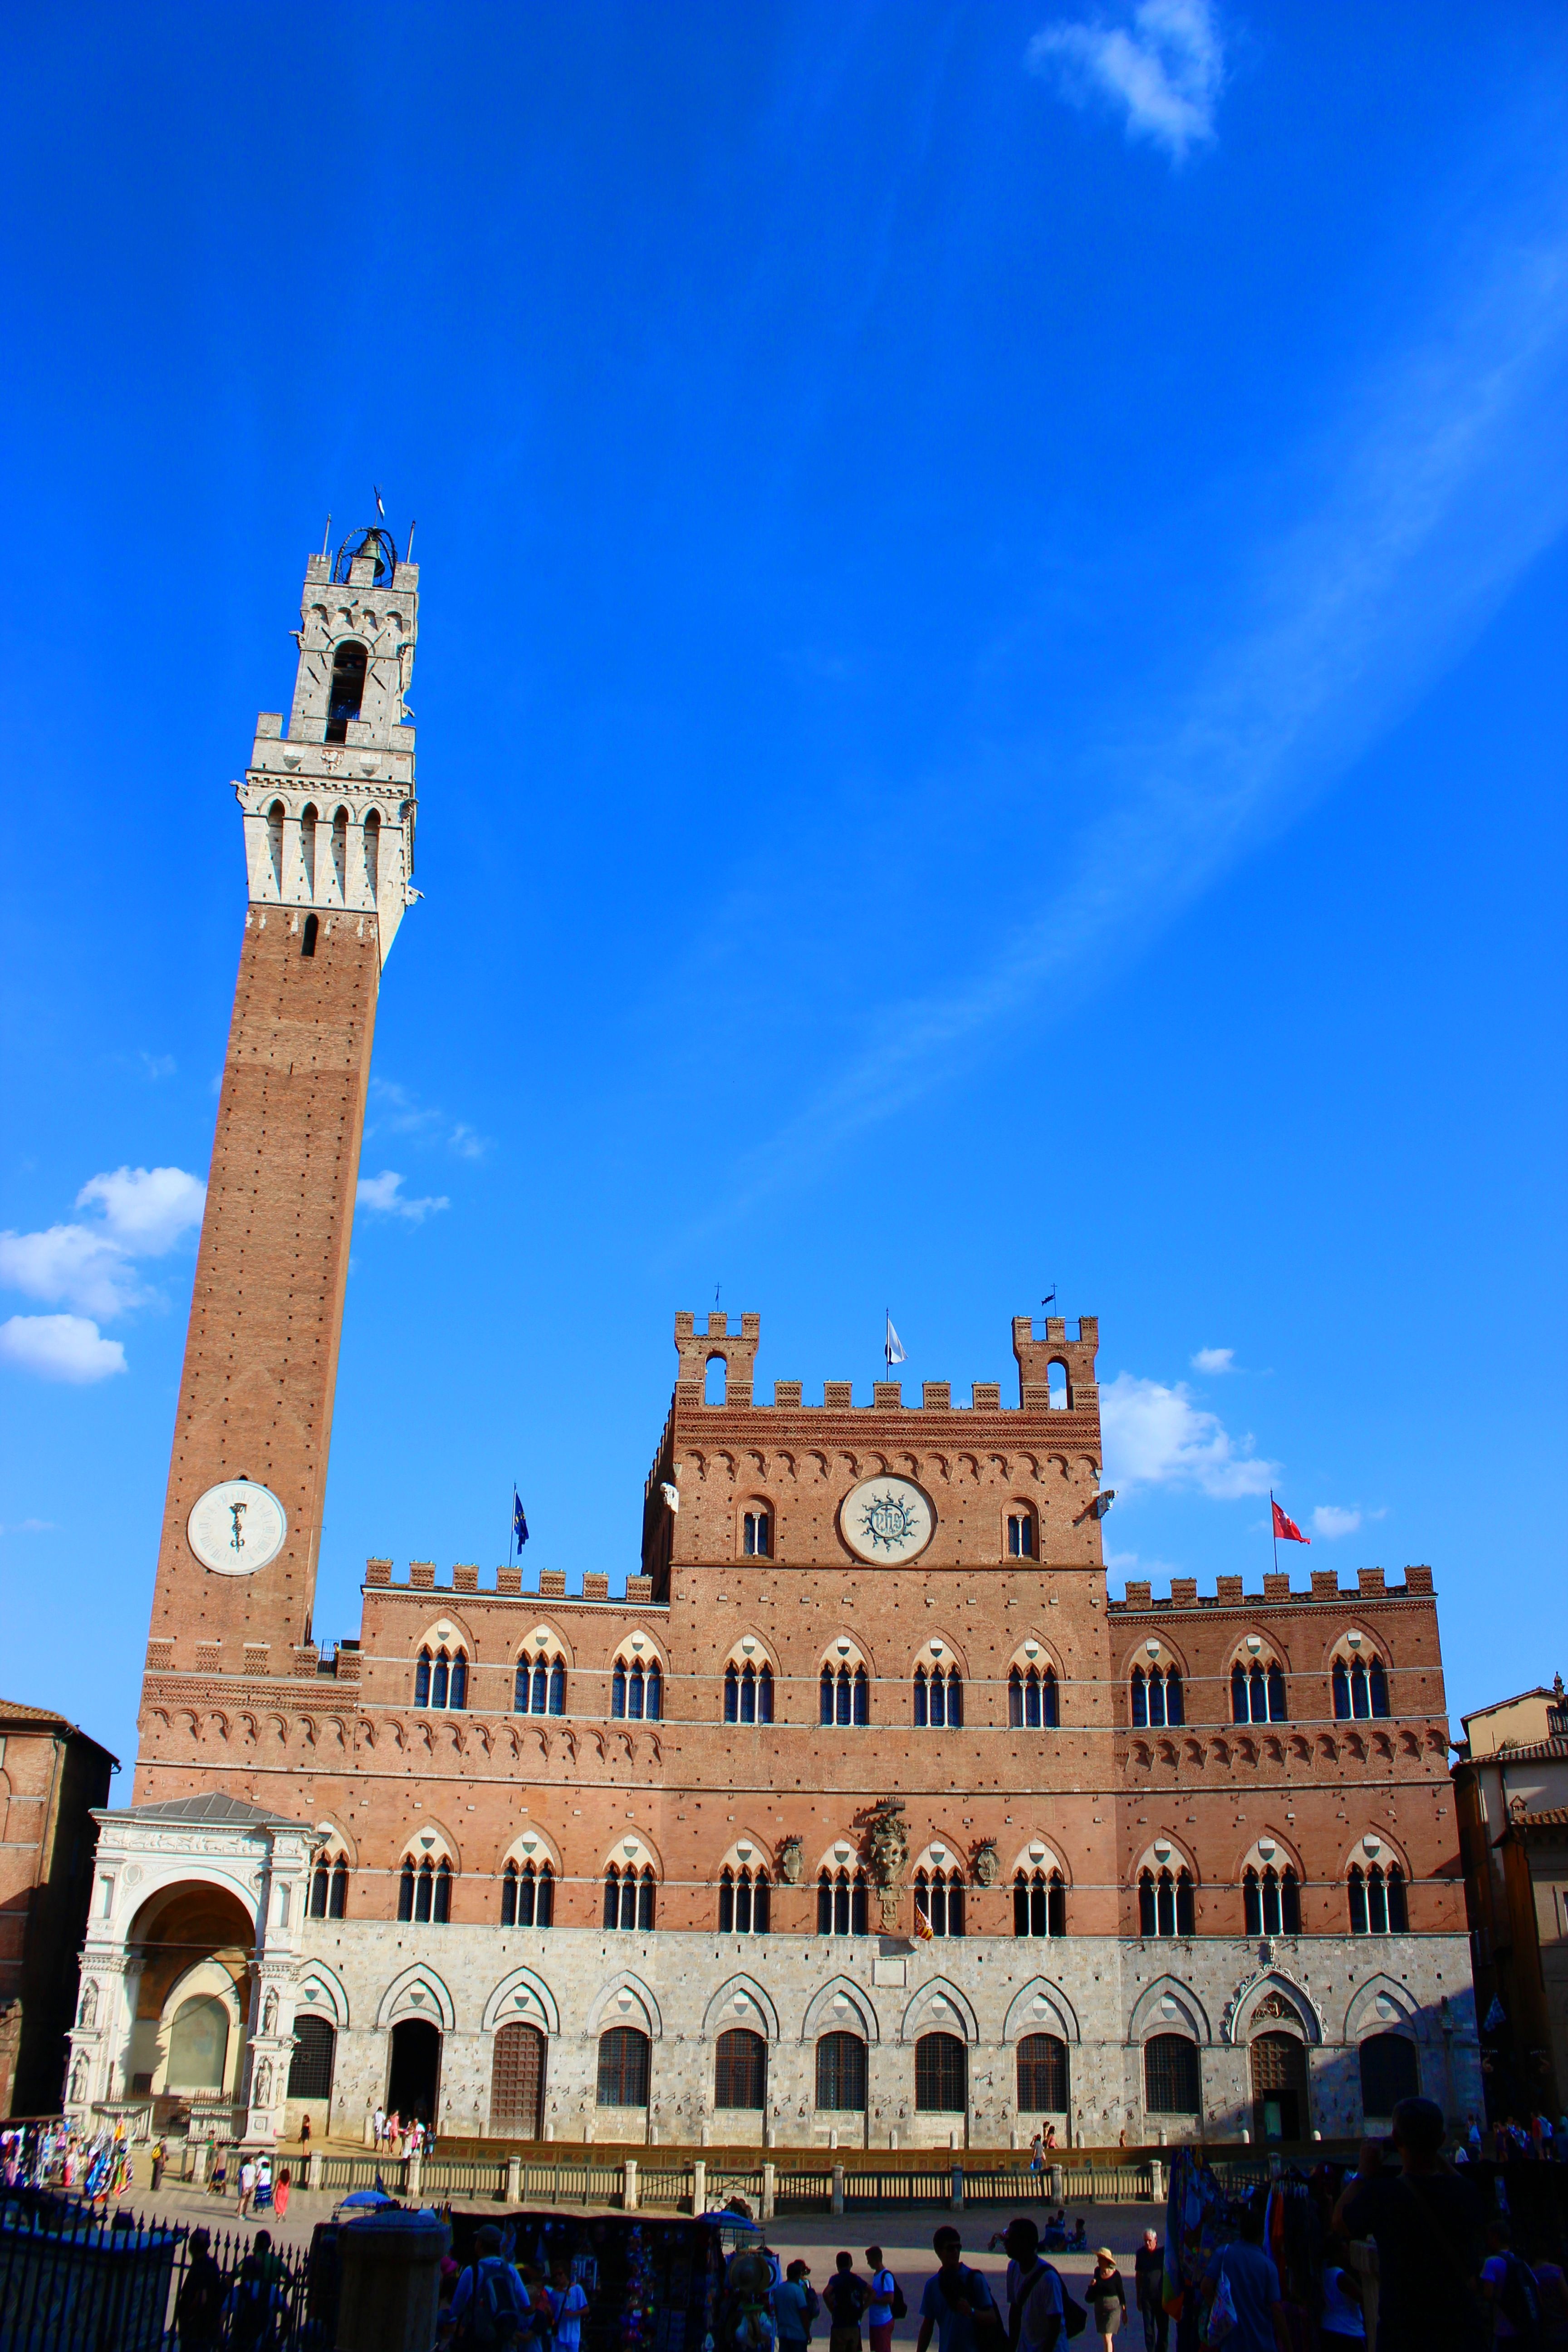
architecture, sky, skyline, town, city, cityscape, downtown, tower, plaza, landmark, italy, tuscany, tourism, blue sky, clouds, torre, town square, palazzo, siena, palio, urban area, human settlement, square of the field